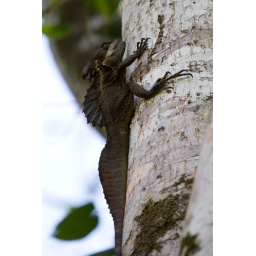
The Jesus Christ Lizard climbing a tree instead of walking on water. Taken in the Osa Peninsula of Costa Rica.